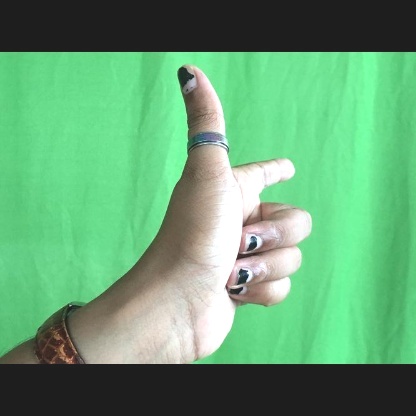
Mudra: Chandrakala